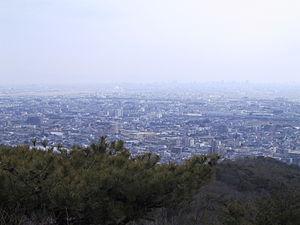
Le mont Nakayama est une montagne culminant à 478 m d'altitude à Takarazuka dans la préfecture de Hyōgo au Japon. Situé sur le côté ouest de la ville, il est en face du fameux temple Nakayama-dera.